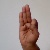
The image shows a hand gesture representing the letter 'F' in Indian Sign Language.